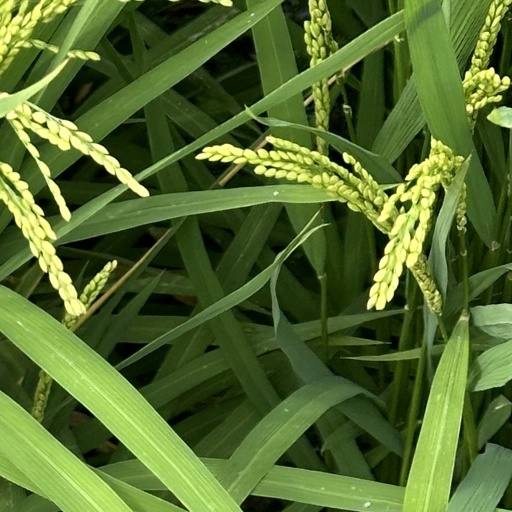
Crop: rice